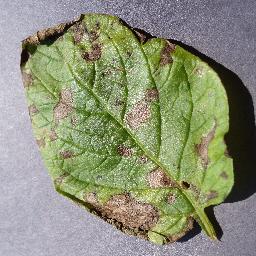
Label: Potato___Early_blight